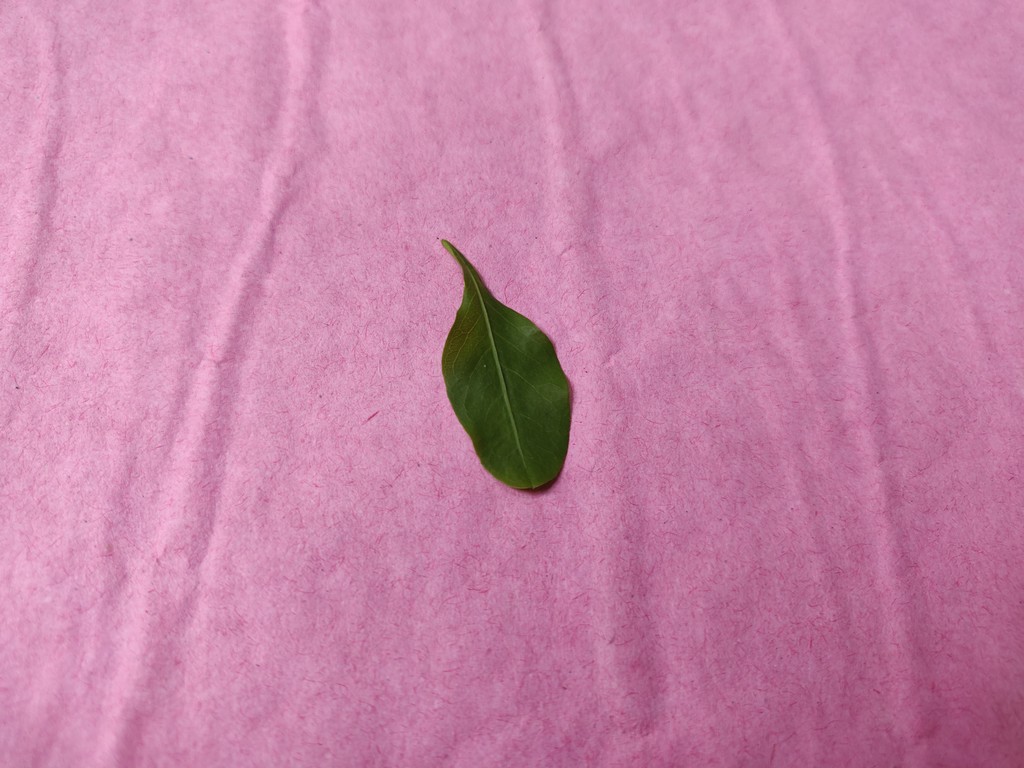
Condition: Healthy
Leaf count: single
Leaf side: front